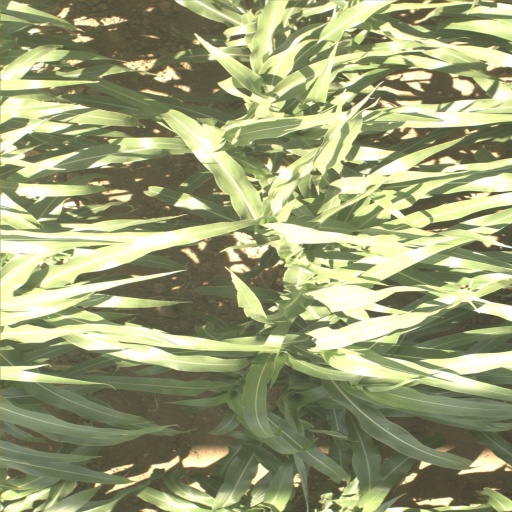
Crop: sorghum